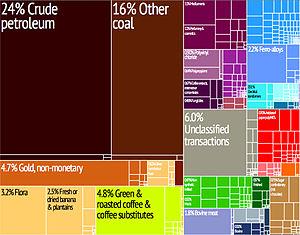
La Colombie, en forme longue la république de Colombie est une république constitutionnelle unitaire comprenant 32 départements. Le pays est situé dans le Nord-Ouest de l'Amérique du Sud ; il est bordé à l'ouest par l'océan Pacifique, au nord-ouest par le Panama, au nord par la mer des Caraïbes, au nord-est par le Venezuela, au sud-est par le Brésil, au sud par le Pérou et au sud-ouest par l'Équateur. La Colombie est le 26ᵉ plus grand pays par sa superficie et le 4ᵉ en Amérique du Sud. Avec plus de 49 millions d'habitants, la Colombie est le 28ᵉ pays le plus peuplé du monde et le 2ᵉ de tous les pays de langue espagnole après le Mexique. La Colombie est une moyenne puissance, la 4ᵉ plus grande économie d'Amérique latine, et la 3ᵉ en Amérique du Sud. La production de café, de fleurs, d'émeraudes, de charbon et de pétrole forme le principal secteur de l'économie colombienne.